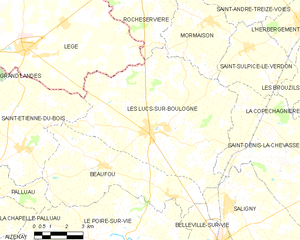
Carte des communes françaises Les Lucs-sur-Boulogne